Anže Kopitar

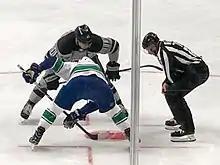
Kopitar (back) prepares to take a face-off against Adam Gaudette in November 2018. Kopitar holds one of the highest career averages for face-off wins in the NHL.

Kopitar is known in the NHL as one of the most effective two-way forwards, excelling in both offence and defence, for which he has won the Frank J. Selke Trophy in 2016 and 2018, after being a finalist for the award in both 2014 and 2015. In addition to his defensive play, Kopitar has one of the highest career averages for winning faceoffs, and has led the Kings in team scoring 14 times in his career.